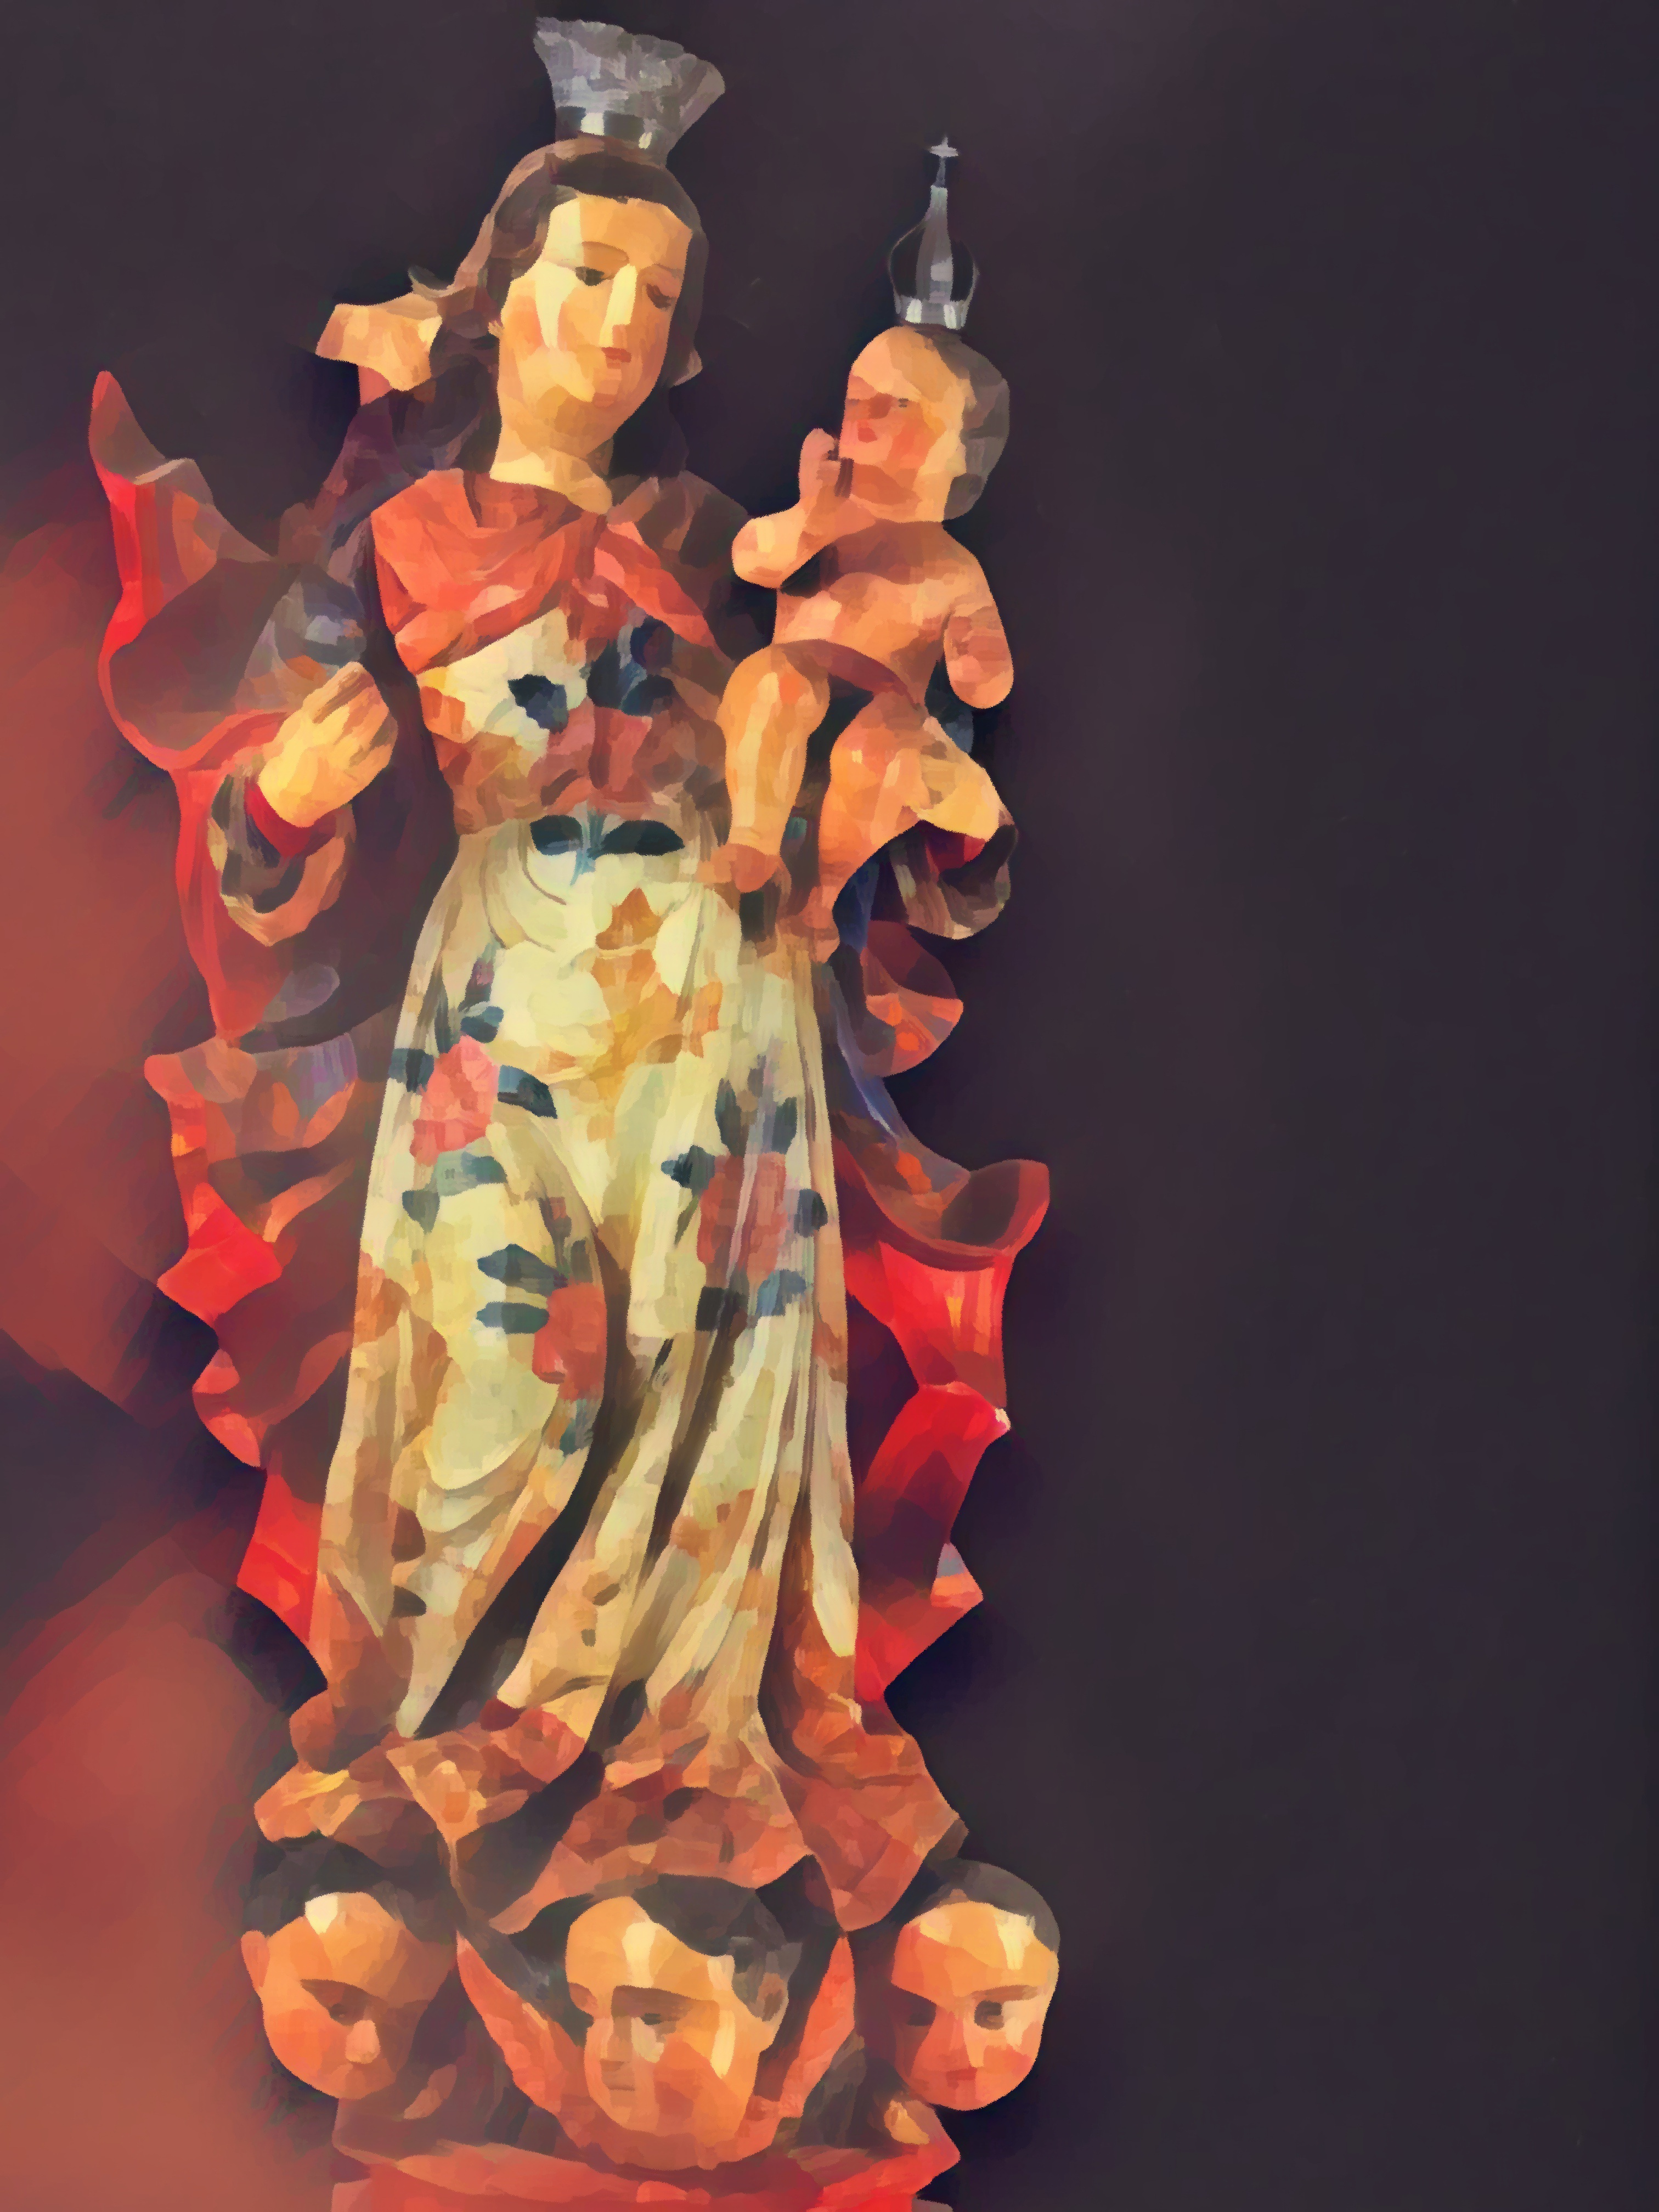
art, sculpture, statue, fashion design, event, peach, visual arts, ceramic, artifact, carving, porcelain, figurine, costume design, performing arts, tourist attraction, mythology, monument, formal wear, costume, performance art